United Nations Security Council Resolution 1501

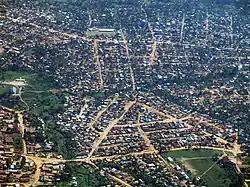
Bunia in the Democratic Republic of the Congo

United Nations Security Council resolution 1501, adopted unanimously on 26 August 2003, after recalling all previous resolutions on the situation in the Democratic Republic of the Congo, particularly resolutions 1484 (2003) and 1493 (2003), authorised countries participating in Operation Artemis in Bunia to assist the United Nations Mission in the Democratic Republic of Congo (MONUC) as it was deployed around the town.